Drift River Terminal Facility

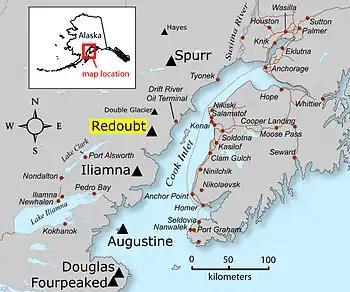
Location of the Drift River Terminal Facility

The Drift River Terminal Facility, also known as the Drift River Oil Terminal, is a tank farm which holds crude oil before it is loaded onto oil tankers and transported to refineries. It is located in Alaska along Cook Inlet, at the terminus of the Drift River, an historic floodplain of nearby volcanic Mount Redoubt. The facility is owned and operated by Cook Inlet Pipeline Company, a Houston-based corporation owned by Hilcorp. Oil is collected into the tanks via the submerged Cook Inlet Pipeline, which connects the tank farm to the oil fields on the west side of Cook Inlet. Oil tankers load crude from the tanks via a pump station located approximately one mile offshore, known as the Christy Lee Platform.